Dailuaine Halt railway station

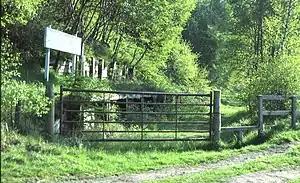
The site of the station in 1984

Dailuaine Halt railway station served the village of Carron, Scotland from 1933 to 1965 on the Strathspey Railway.